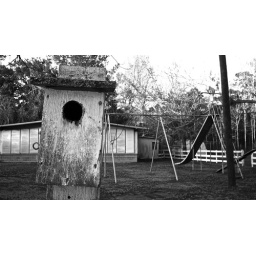
A bird house in a deserted playground